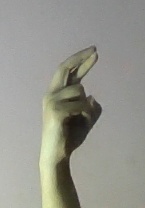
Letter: zay